Religion in Costa Rica

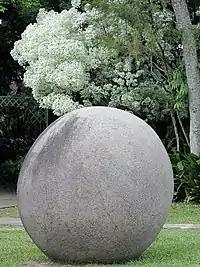
Sacred Stone spheres of Costa Rica

Pre-Columbian religions in what is today Costa Rica were mostly animistic, polytheistic and shamanistic. Shamans had an important cultural, societal and political role as well as a religious one. The main deity of the Bribri and Chorotega people is Sibö (creator god and culture hero) and as animistic religions they believe in nature spirits and elementals alongside a wide pantheon of gods. Shamans and healers are chosen according to the Bribri caste system and came from the same families.